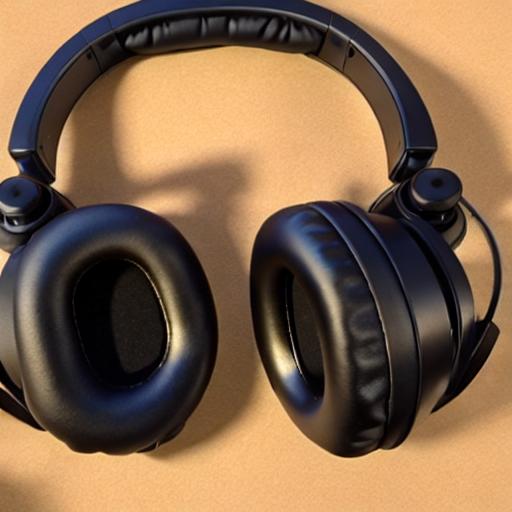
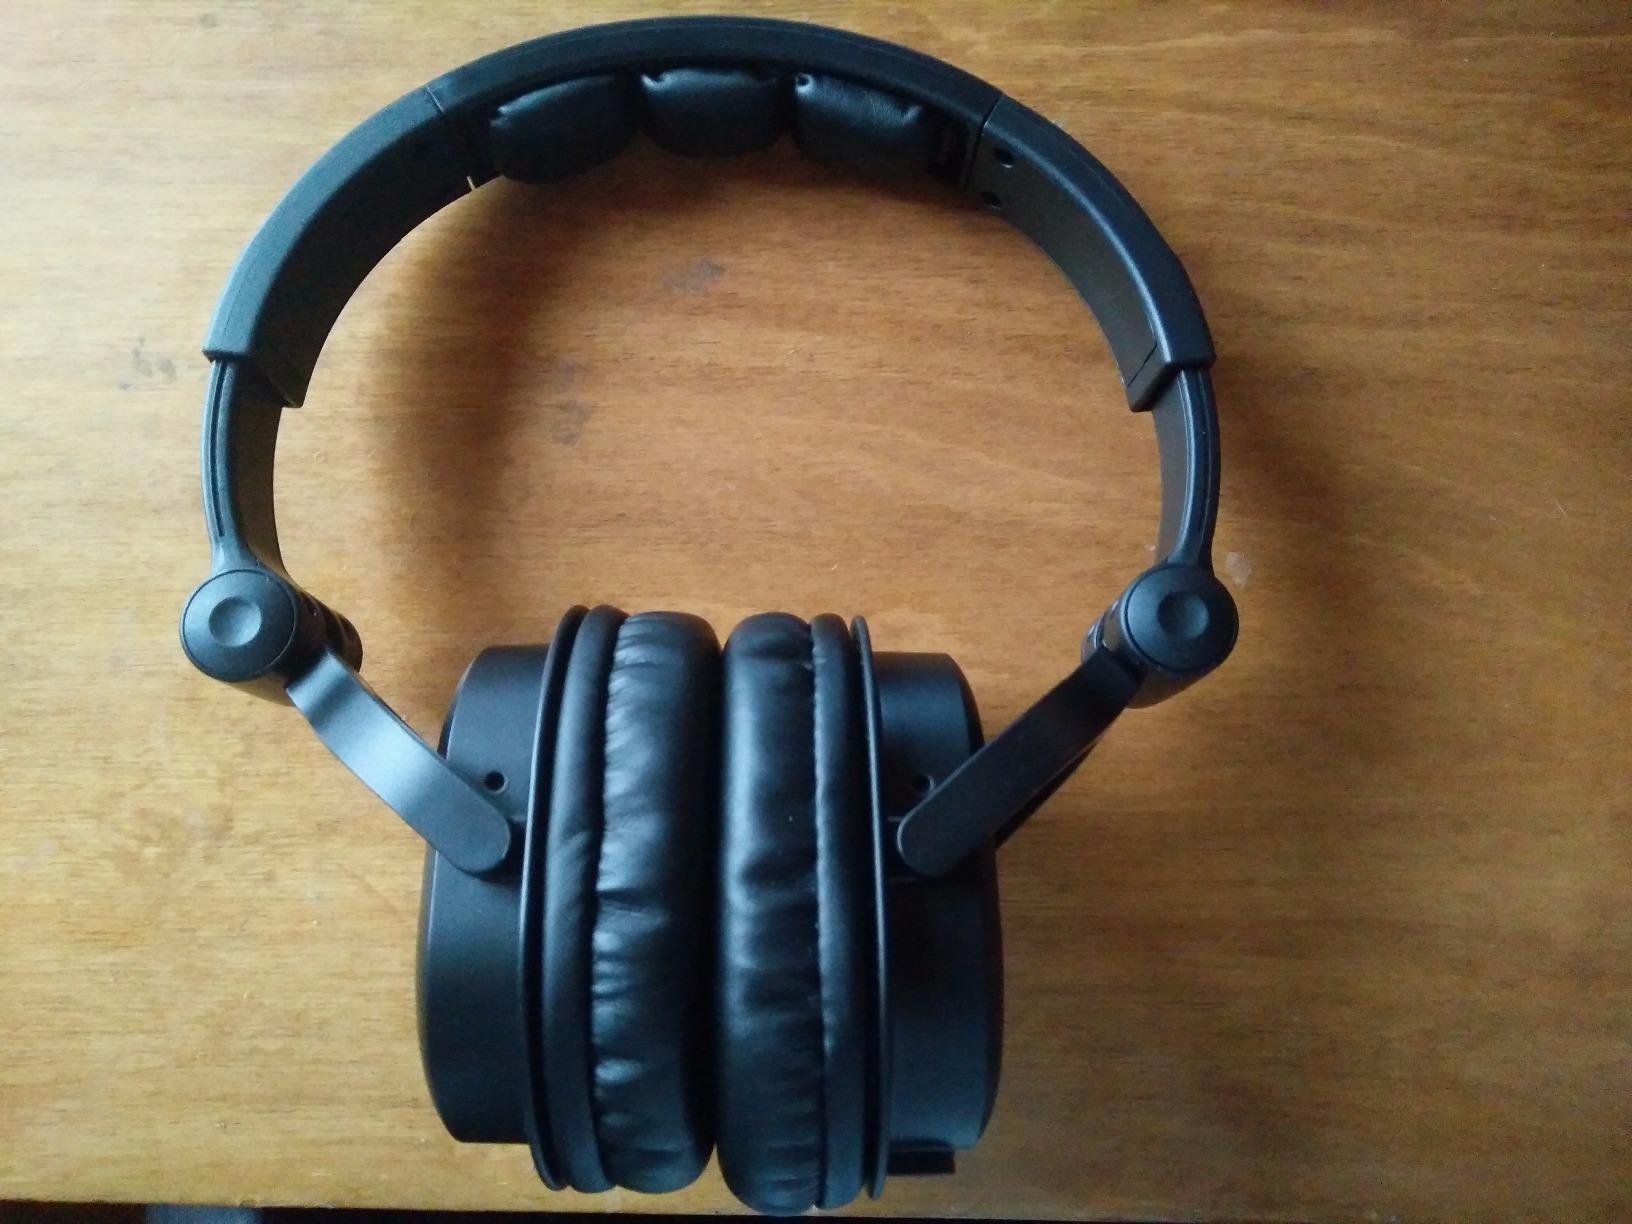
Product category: headphones
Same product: no